Operation HaHar

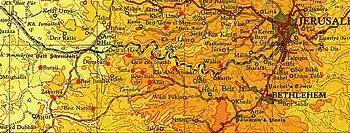
Villages captured during Operation Ha-Har, October 1948.

In mid-October 1948, the Har’el Brigade published a combat ordinance, which read: "The enemy is planning to cut-off the well-springs of immigration and [Jewish] settlement, to build a nest of war conspiracies against us and against all those who love peace in the world, to cut-off from Israel the Negev; to inflict harm to the capital, the center of yearnings of the generations of Israel; to subjugate the Hebrew element of Jerusalem; to dismantle Jewish industry; to block-off the sea; to deny the independence of Haifa and its port. These schemes will be eradicated on the battlefield." Up until that time, the Brigade had been active in capturing infiltrators who sought to carry out attacks against Jews and their property, as also in securing the public transportation to Jerusalem.